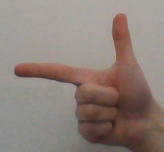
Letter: yaa